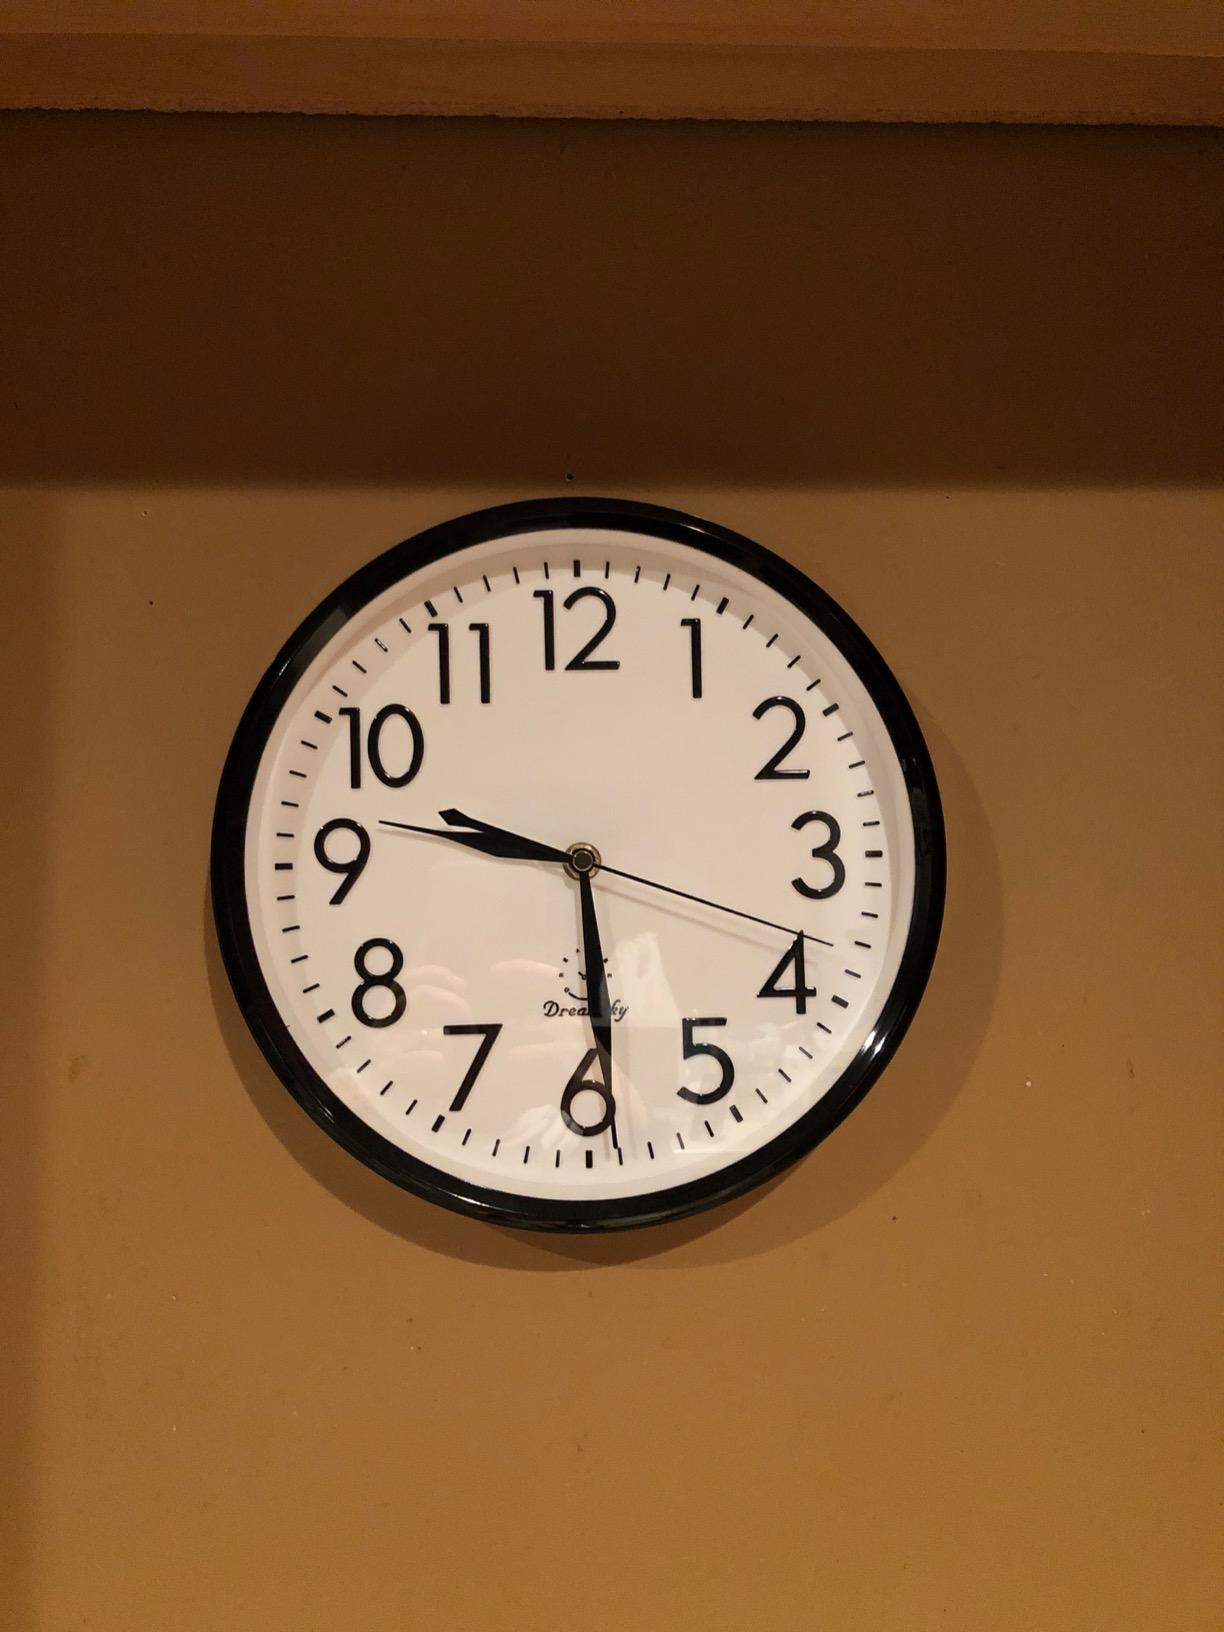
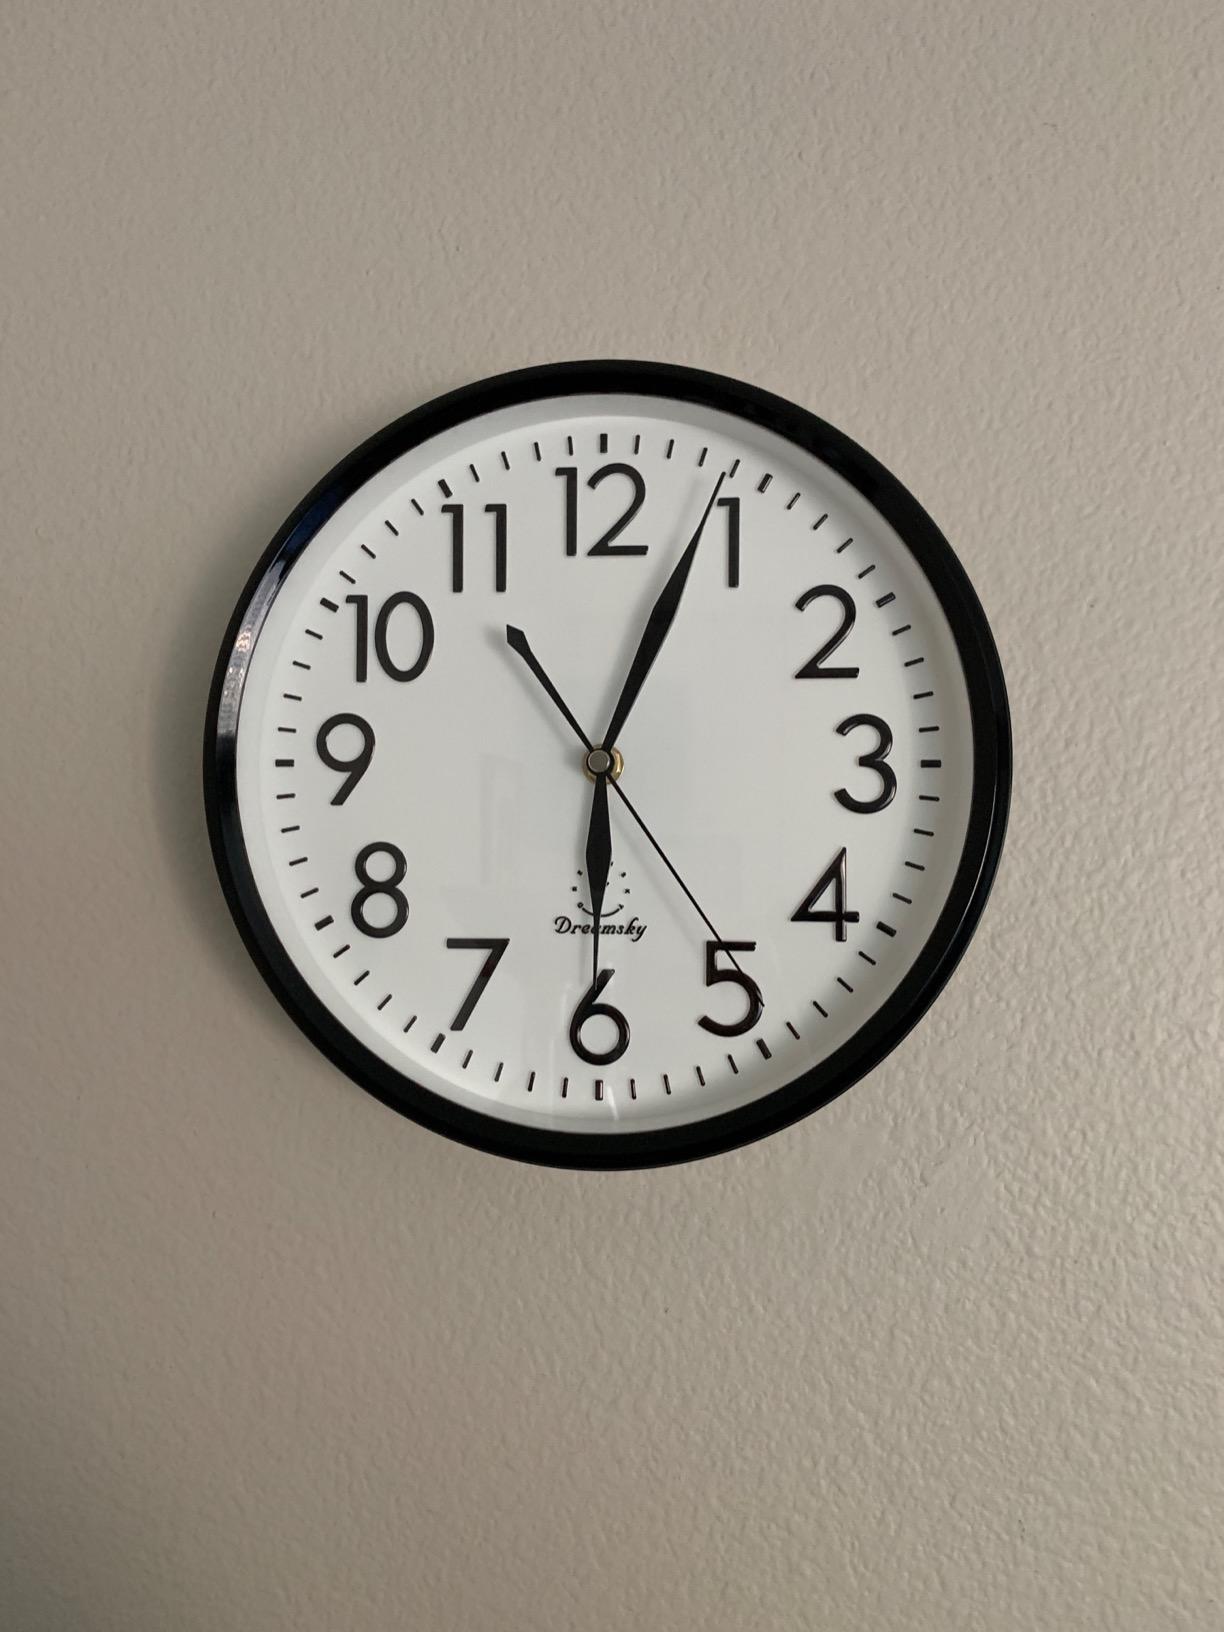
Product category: clock
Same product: yes